Sundial, Taganrog

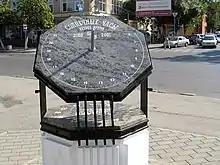

The dial of the Sundial is unusual: figures engraved on it were calculated according to a special formula, in addition to the notatification of a day hour, some corrections are given for each month of the year. Gnomon, the time indicator, is a metal triangle with a notch, and one of the sharp angles of it is equal to the geographical latitude of Taganrog ― 47 ° 12 'N. The gnomon is fixed perpendicular to the dial so that its hypotenuse is directed to the pole of the Earth. The clock's arrow is the edge of the shadow cast by the gnomon of the dial. In the Northern Hemisphere (where Taganrog is situated) at noon, this shadow is directed to the north. The clock does not take into account the transition from winter to summer time and vice versa. Earlier the Taganrog Sundial showed the right local solar time (which for Taganrog was 25 minutes earlier than Moscow time), and with the help of the corrections given to the dial, this time could be brought into line with the mechanical clock. As a result of several restorations, this accuracy has now been lost.